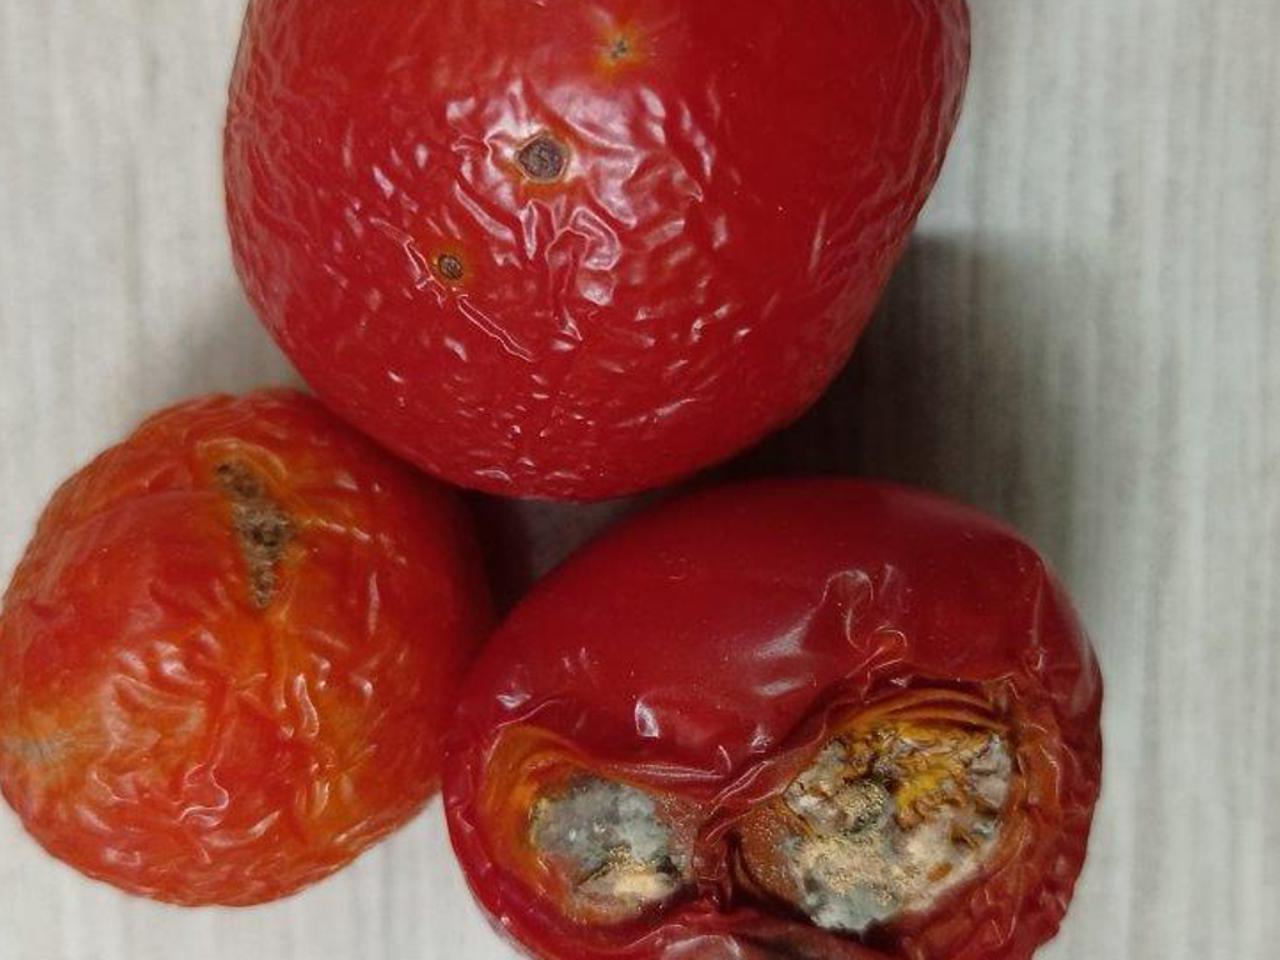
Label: Rotten